1238

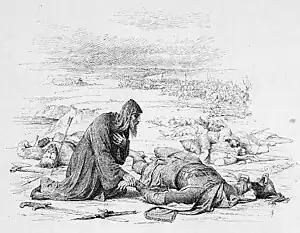
Grand Prince Yuri II of Vladimir (right) dies at the battle of the Sit River (1896)

Year 1238 (MCCXXXVIII) was a common year starting on Friday of the Julian calendar.